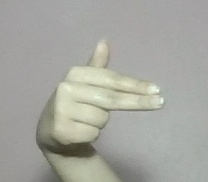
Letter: ghain